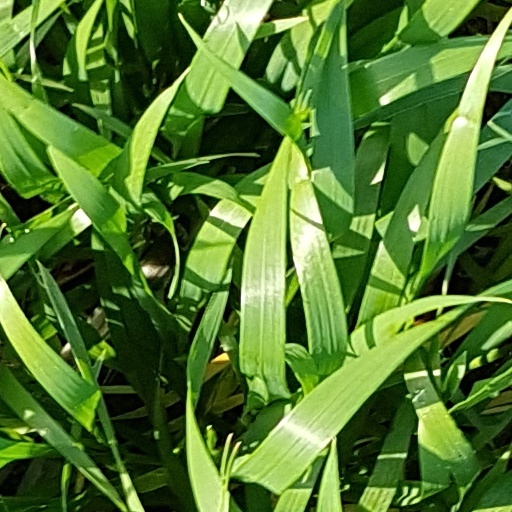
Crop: wheat